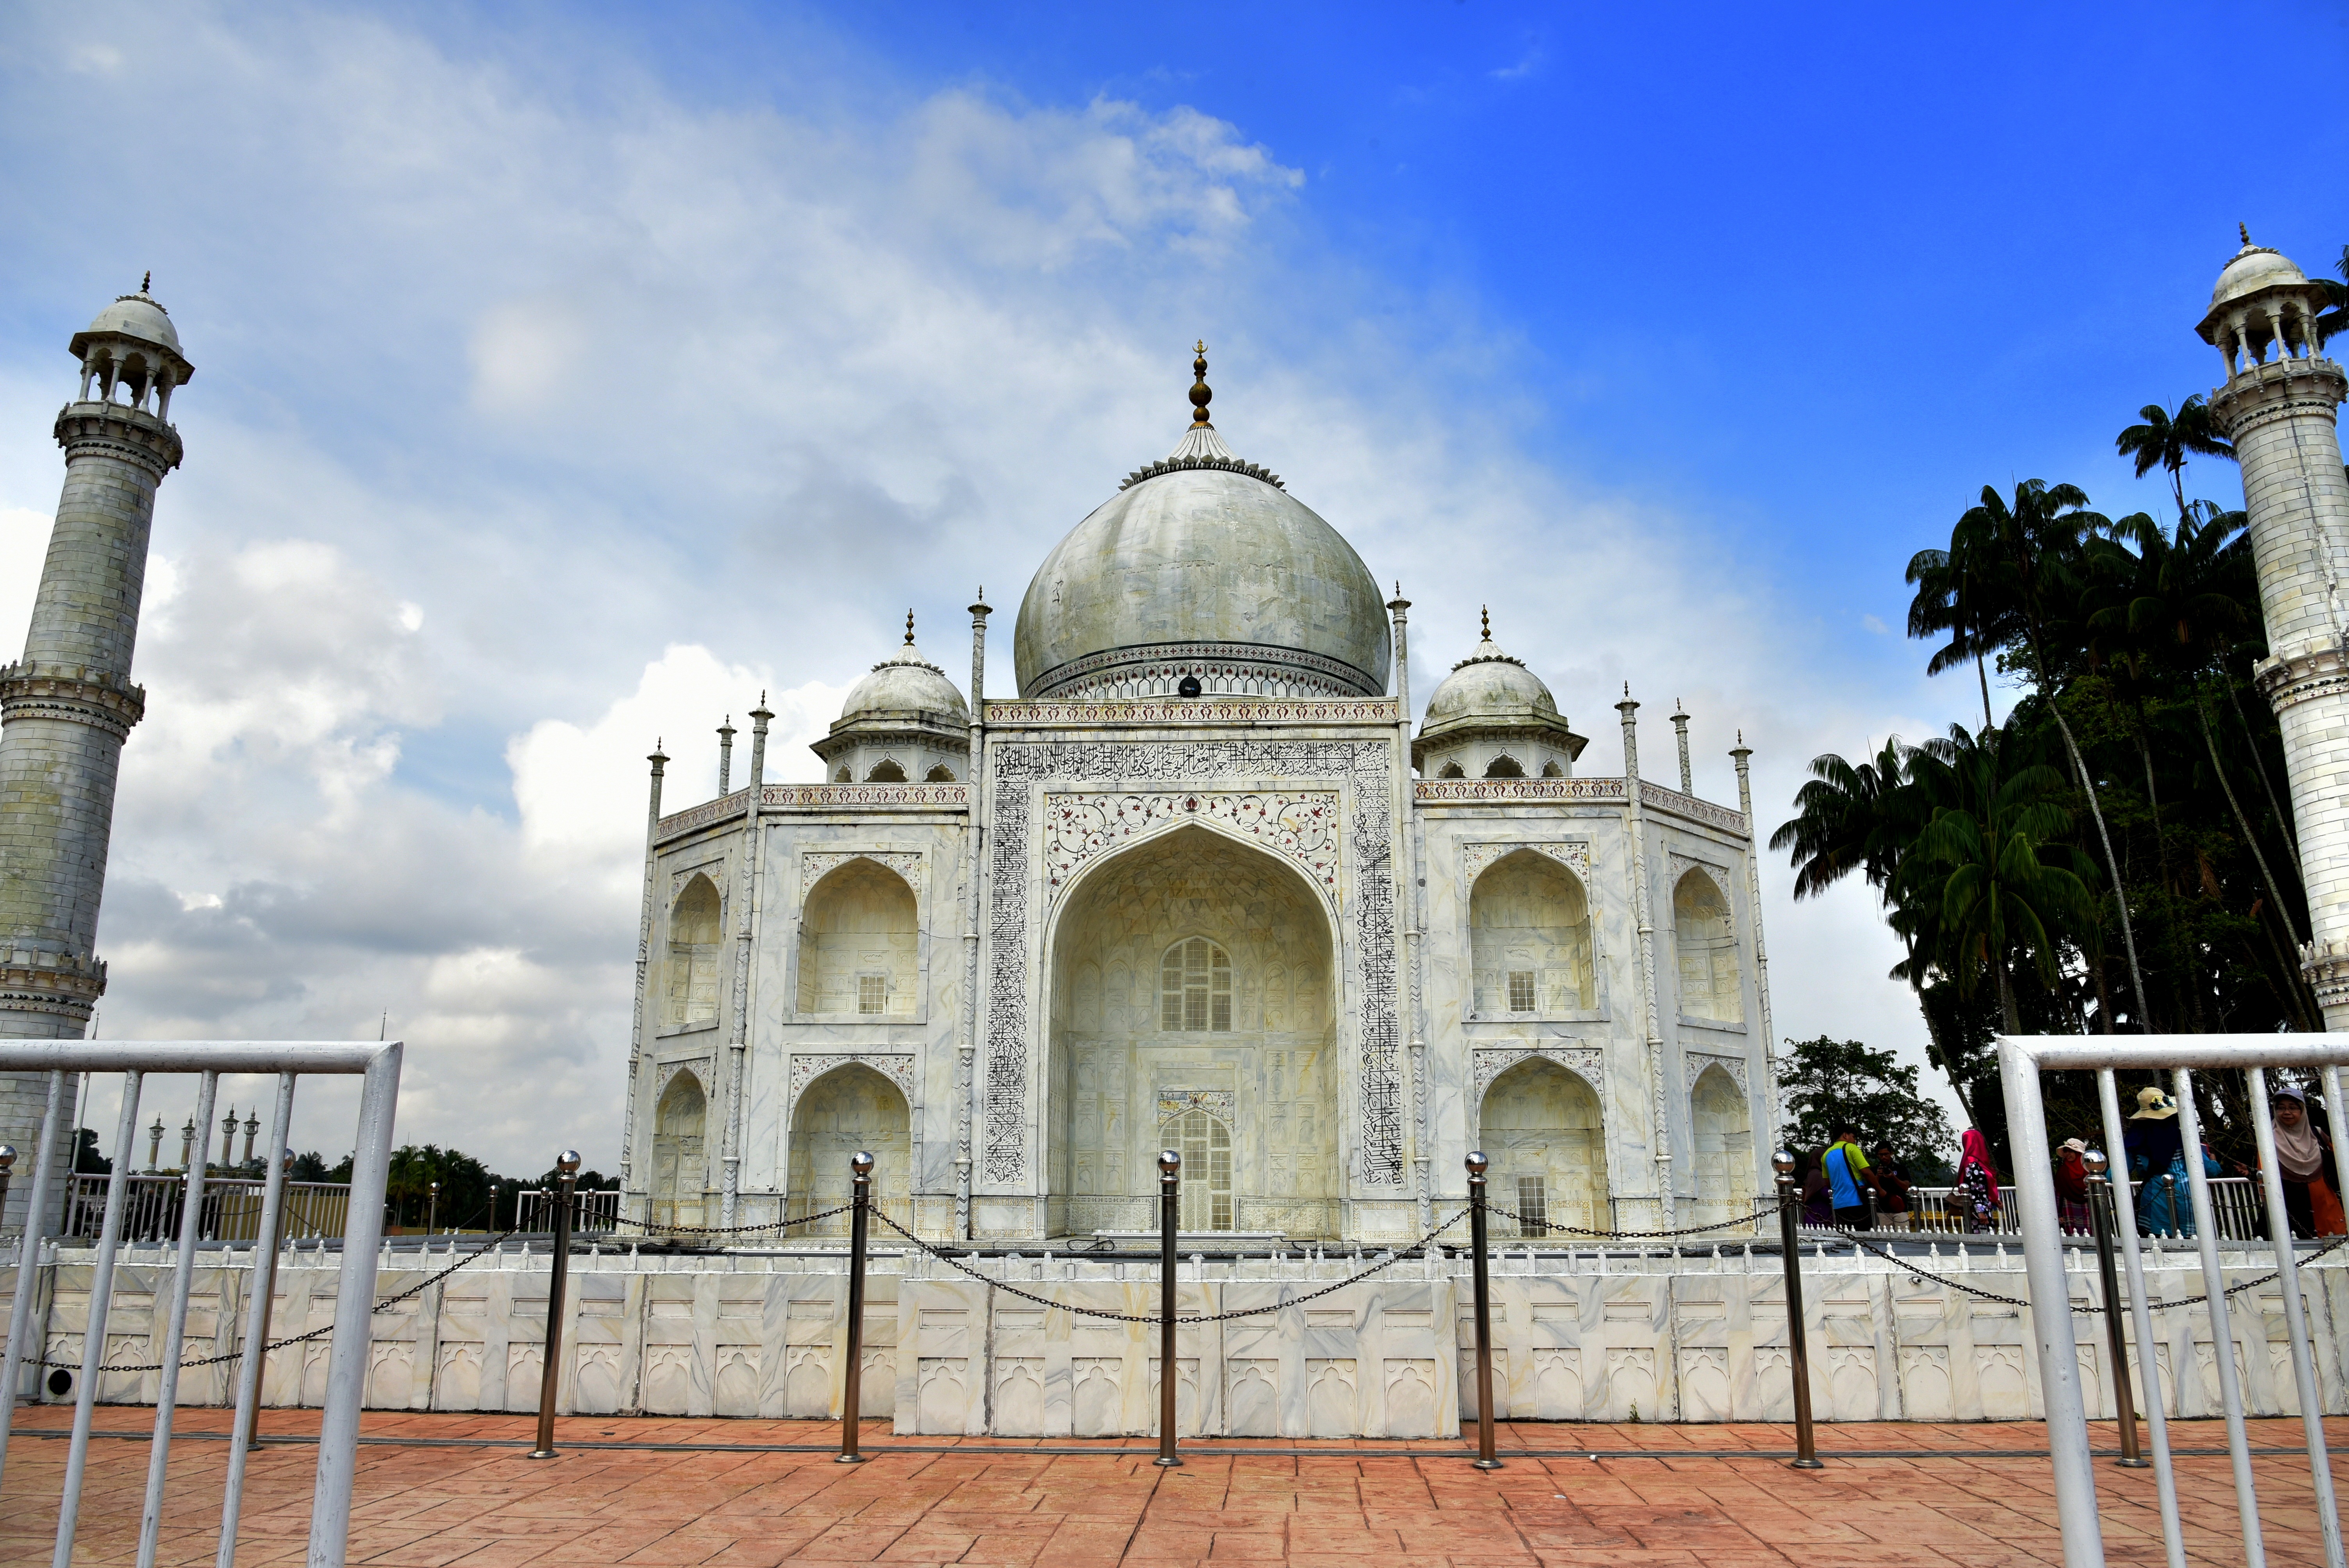
building, monument, landmark, church, tourism, place of worship, mosque, taman tamadun islam, ancient history